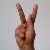
The image shows a hand gesture representing the letter 'K' in Indian Sign Language.